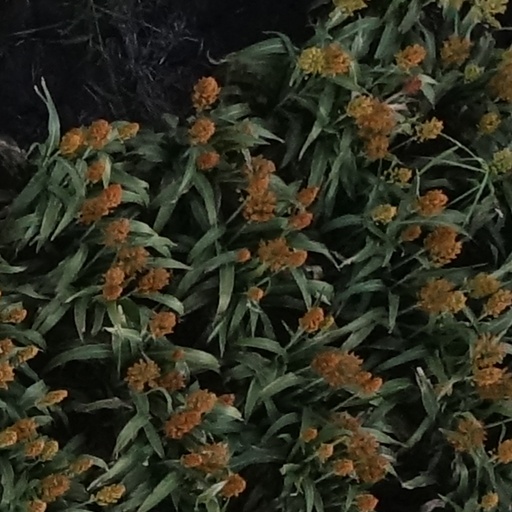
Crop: sorghum